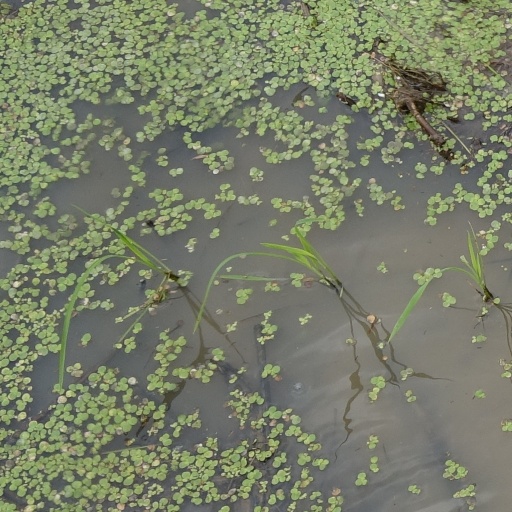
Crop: rice